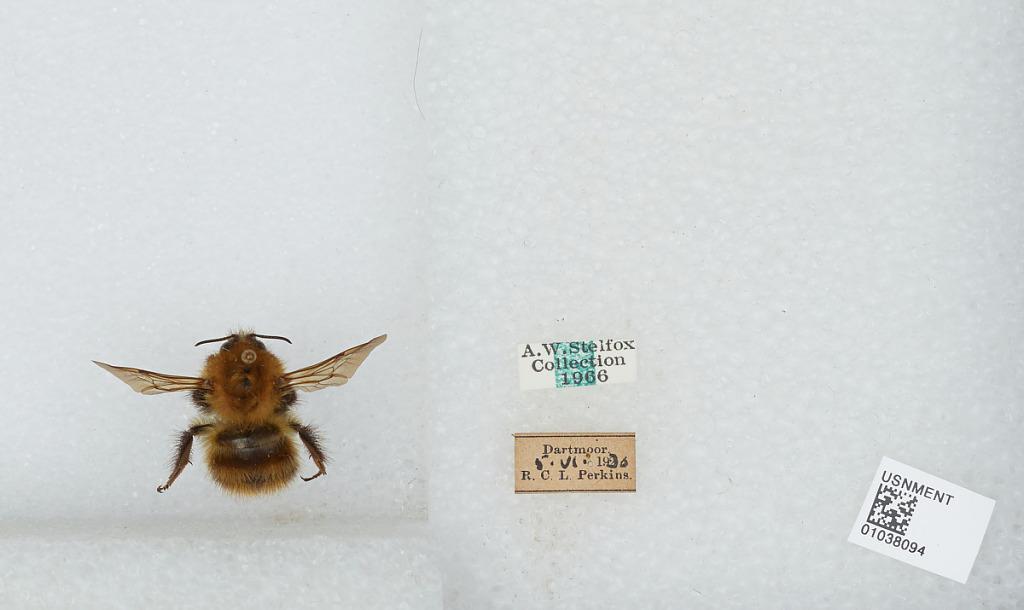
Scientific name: Bombus (Thoracobombus) pascuorum (Scopoli)
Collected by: R. Perkins
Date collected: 1930-6-5
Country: United Kingdom
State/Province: England
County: Devon
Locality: Dartmoor National Park
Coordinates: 50.5719, -3.92073